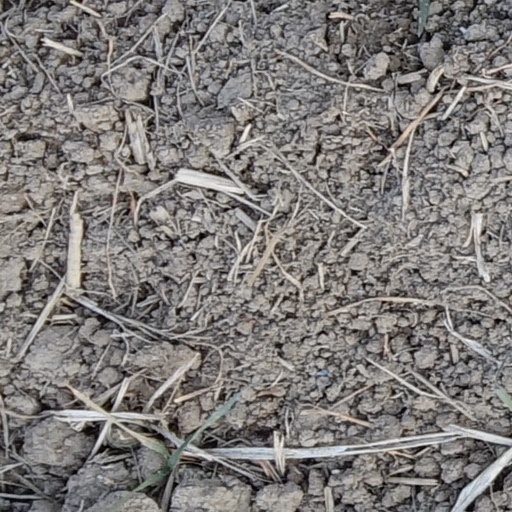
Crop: wheat